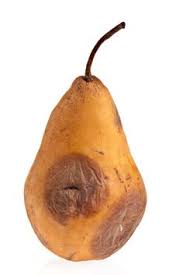
Waste category: biological